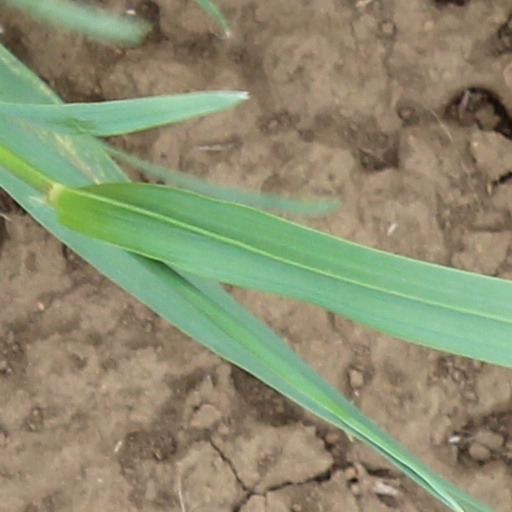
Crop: wheat